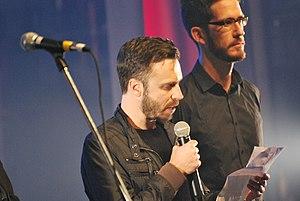
Spectacle de soutien à la Société Radio-Canada tenu à la salle François Brassard du Cégep de Jonquière le 8 octobre 2014. Sébastien Pilote.
Sébastien Pilote, né à Chicoutimi, est un réalisateur de cinéma québécois.